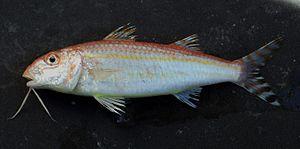
Upeneus est un genre de poissons marins, de la famille des Mullidae. Ces poissons sont parfois appelés rougets-souris, et goatfish en anglais.